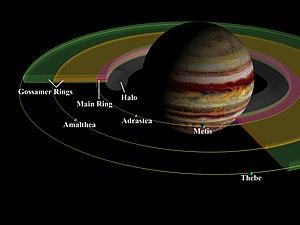
Jupiter est une planète géante gazeuse. Il s'agit de la plus grosse planète du Système solaire, plus volumineuse et massive que toutes les autres planètes réunies, et la cinquième planète par sa distance au Soleil.